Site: brandenburg
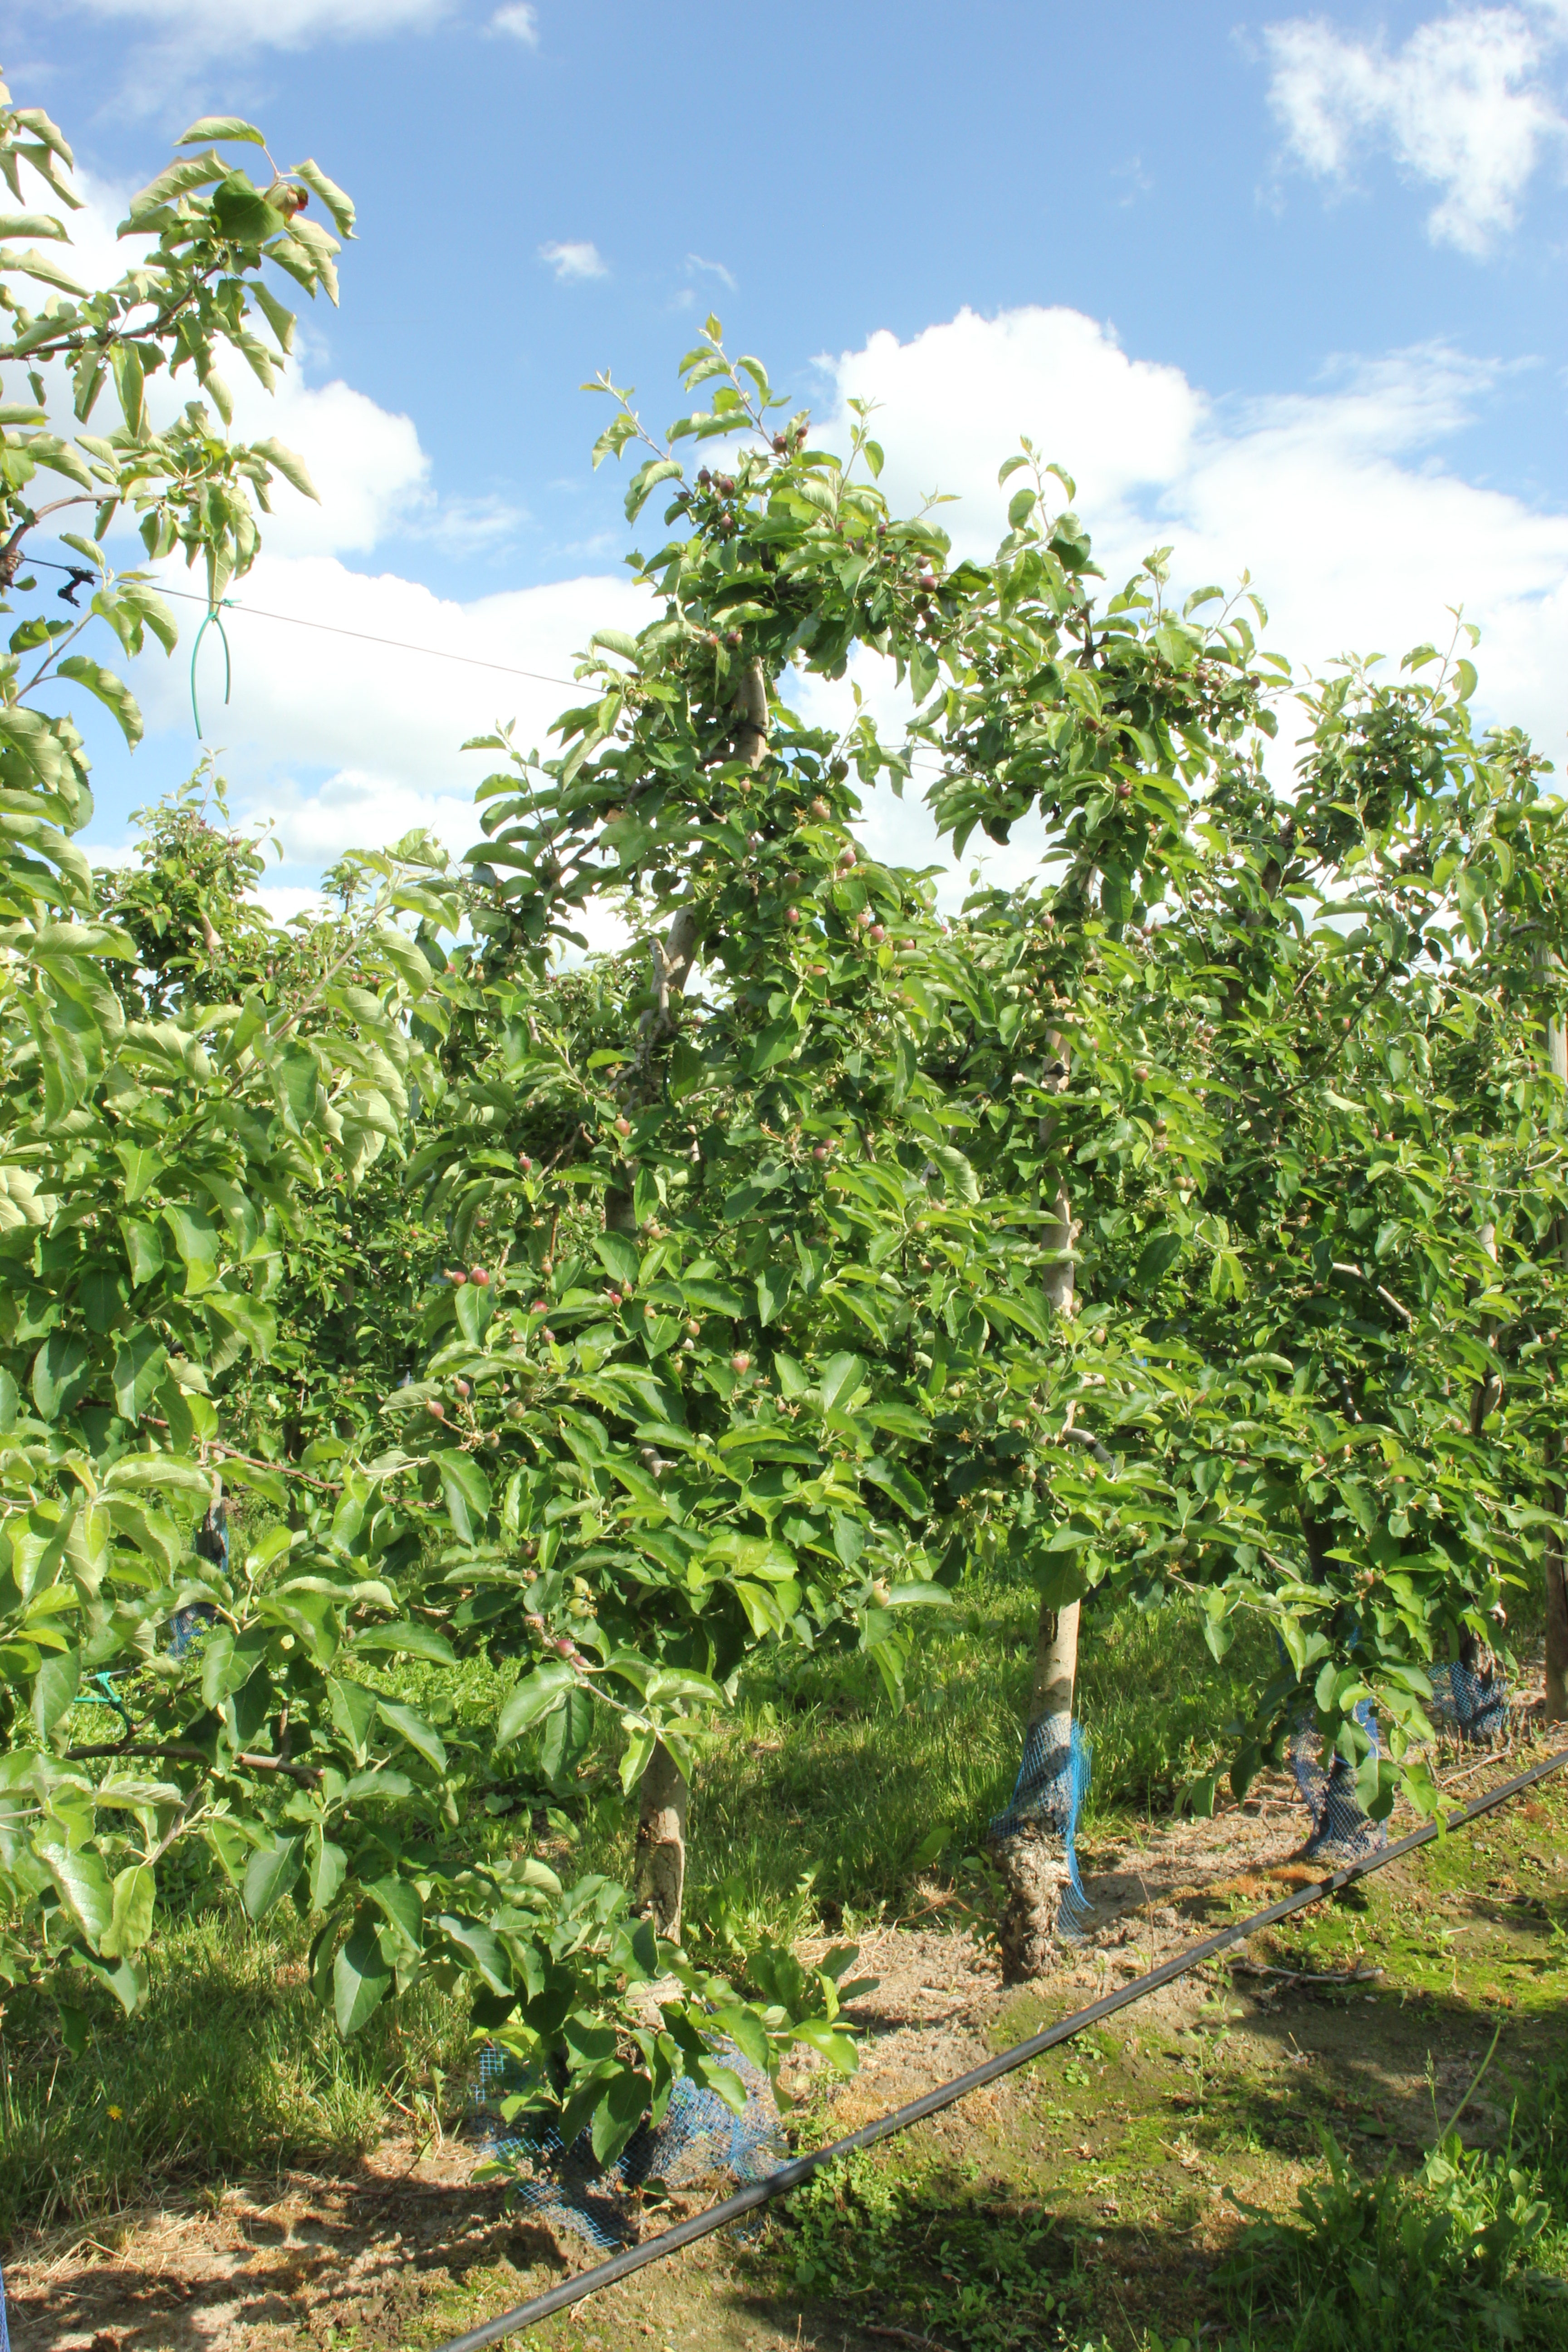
Growth stage (BBCH 72): Development of fruit